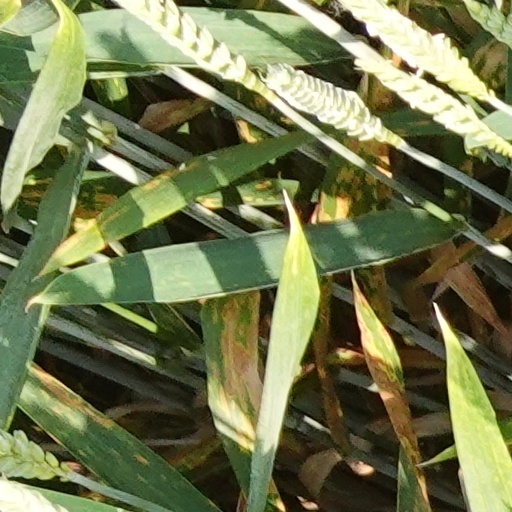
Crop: wheat